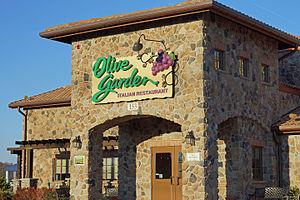
Olive Garden est une chaîne de restaurants américaine, spécialisée dans la cuisine italo-américaine. La chaîne appartient à Darden Restaurants et est basée à Orlando en Floride.